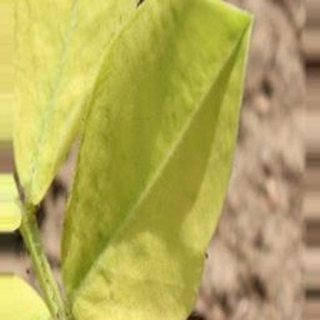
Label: groundnut_nutrition_deficiency